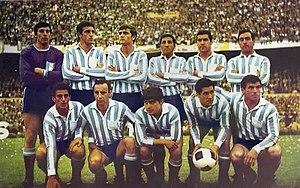
La Coupe intercontinentale 1967 est la huitième édition de la Coupe intercontinentale de football. Elle oppose lors d'un match aller-retour le club écossais du Celtic Glasgow, vainqueur de la Coupe des clubs champions européens 1966-1967, au club argentin du Racing Club, vainqueur de la Copa Libertadores 1967. Il s'agit de la première apparition de ces deux équipes dans cette compétition.
Le Racing Club de France Football abrégé en Racing CFF, couramment surnommé « Racing » et autrefois appelé « Racing Club de Paris», est un club fondé à Paris en 1896, en tant que section football du Racing Club de France, un club omnisports parisien créé le 20 avril 1882 et basé à Colombes dans le département des Hauts-de-Seine au nord-ouest de la capitale.